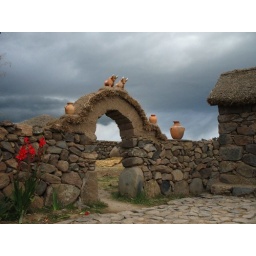
Traditional home near Puno with lucky ceramic cows